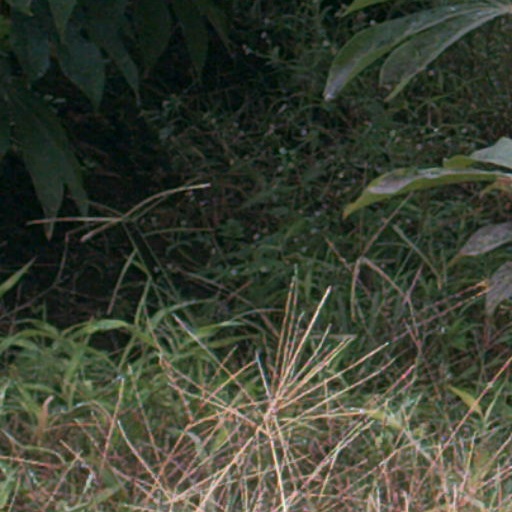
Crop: cassava